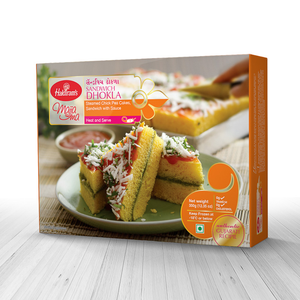
Dish: dhokla